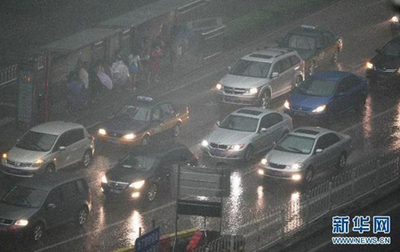
Weather: rain or strom